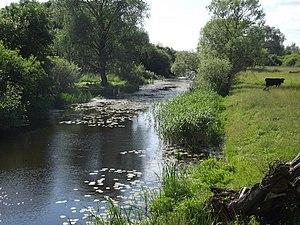
La Bērstele, est une rivière dans le nord de la Lituanie et le sud de la Lettonie. Son nom est dérivé du mot letton birzstala [la boulaie]. Sa longueur est de 53 km, dont 12 km sur le territoire de la Lettonie et 41 km sur le territoire de la Lituanie. La rivière traverse les localités de Triškoniai, Steigviliai, Žeimelis, Vileišiai, Baltausiai, et Geručiai en Lituanie, et Mazberstele, Pilsrundāle en Lettonie.